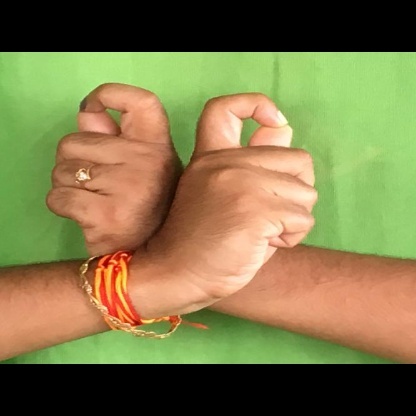
Mudra: Berunda